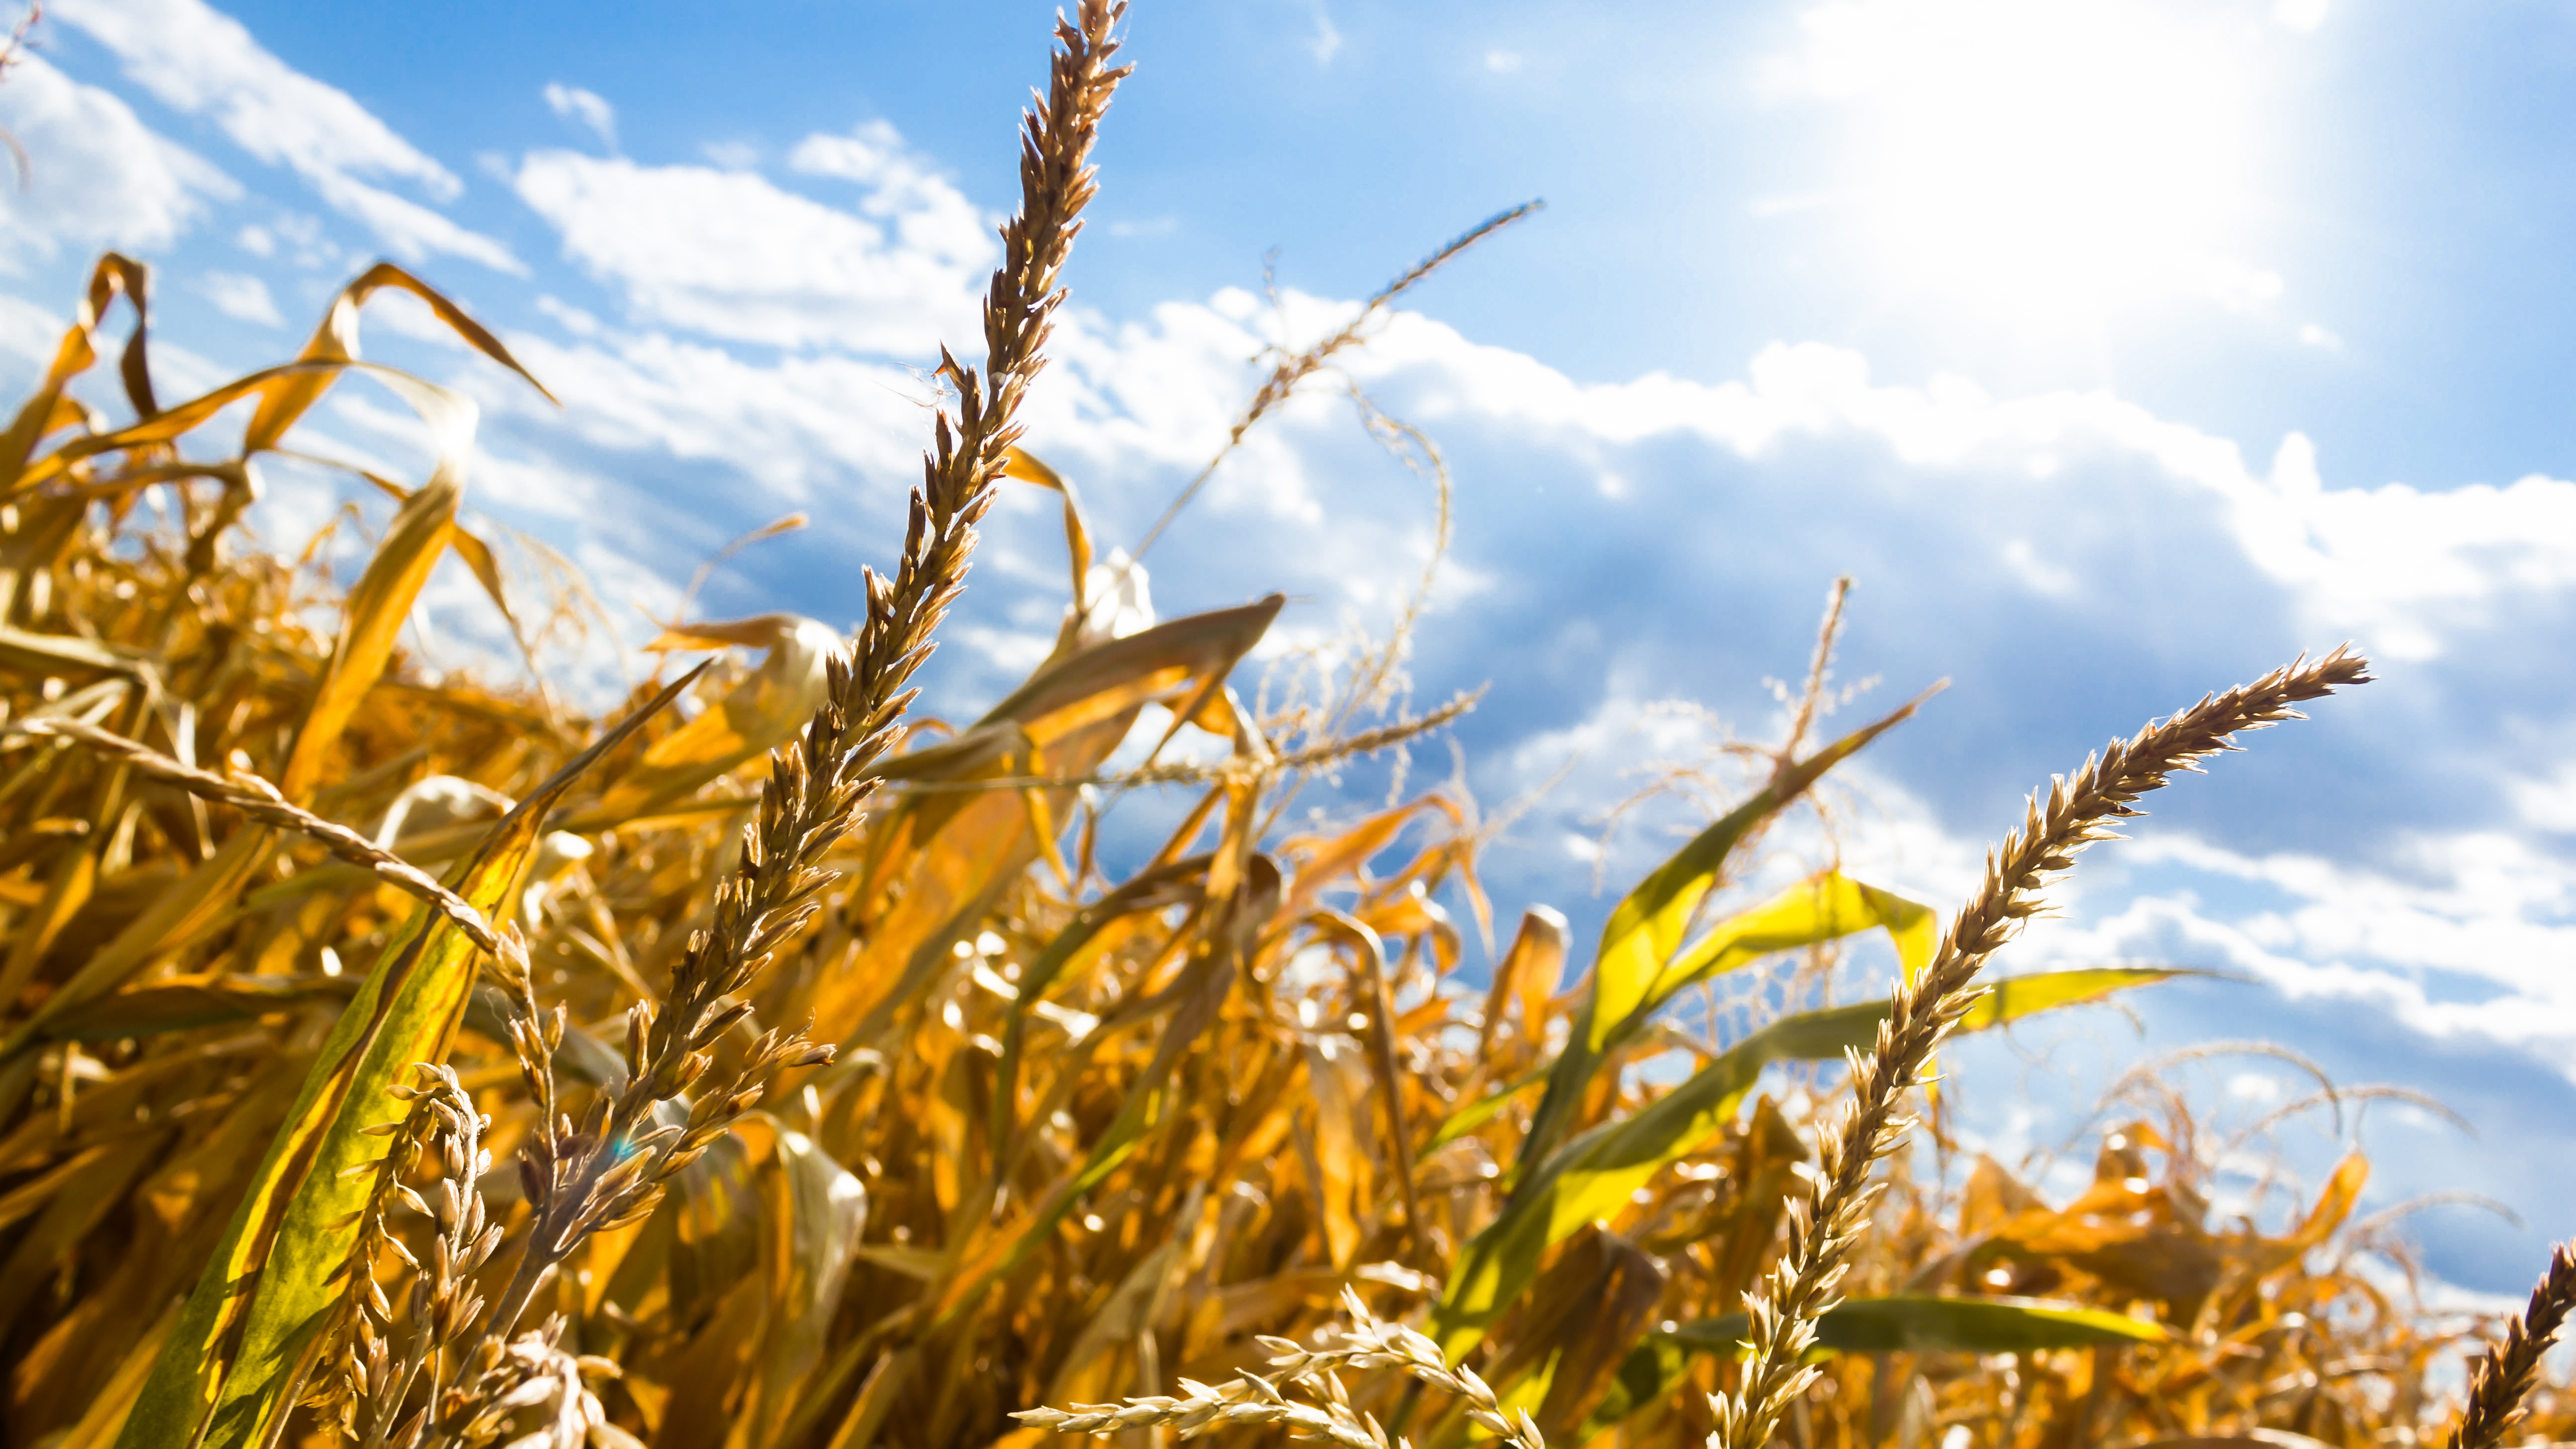
landscape, nature, grass, plant, sky, field, meadow, wheat, prairie, sunlight, flower, summer, village, food, crop, corn, agriculture, heat, farmer, grassland, drought, grains, flowering plant, commodity, the cultivation of, grass family, land plant